Morgan Report

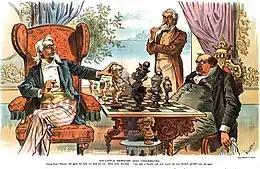

At the time the Hawaiian Kingdom was overthrown, President Benjamin Harrison, a Republican expansionist, was only a few weeks from the end of his term. The new Provisional Government of Hawai'i immediately delivered a treaty of annexation to President Harrison, who referred it favorably to the Senate for ratification on February 15, 1893.